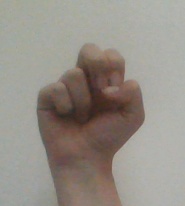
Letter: gaaf